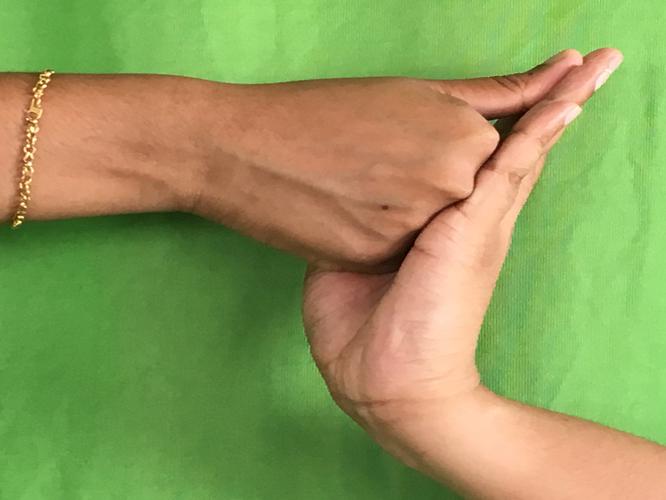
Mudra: Shanka
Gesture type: double_hand